Dejvice

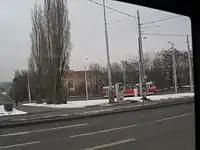
Tram from Dejvice to the center

Dejvice is linked with the center of Prague by tram lines (8, 18, 20, 26). The metro line A stop's in Dejvice at the Dejvická metro station, and gets to the heart of the city in minutes.